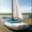
Label: ship